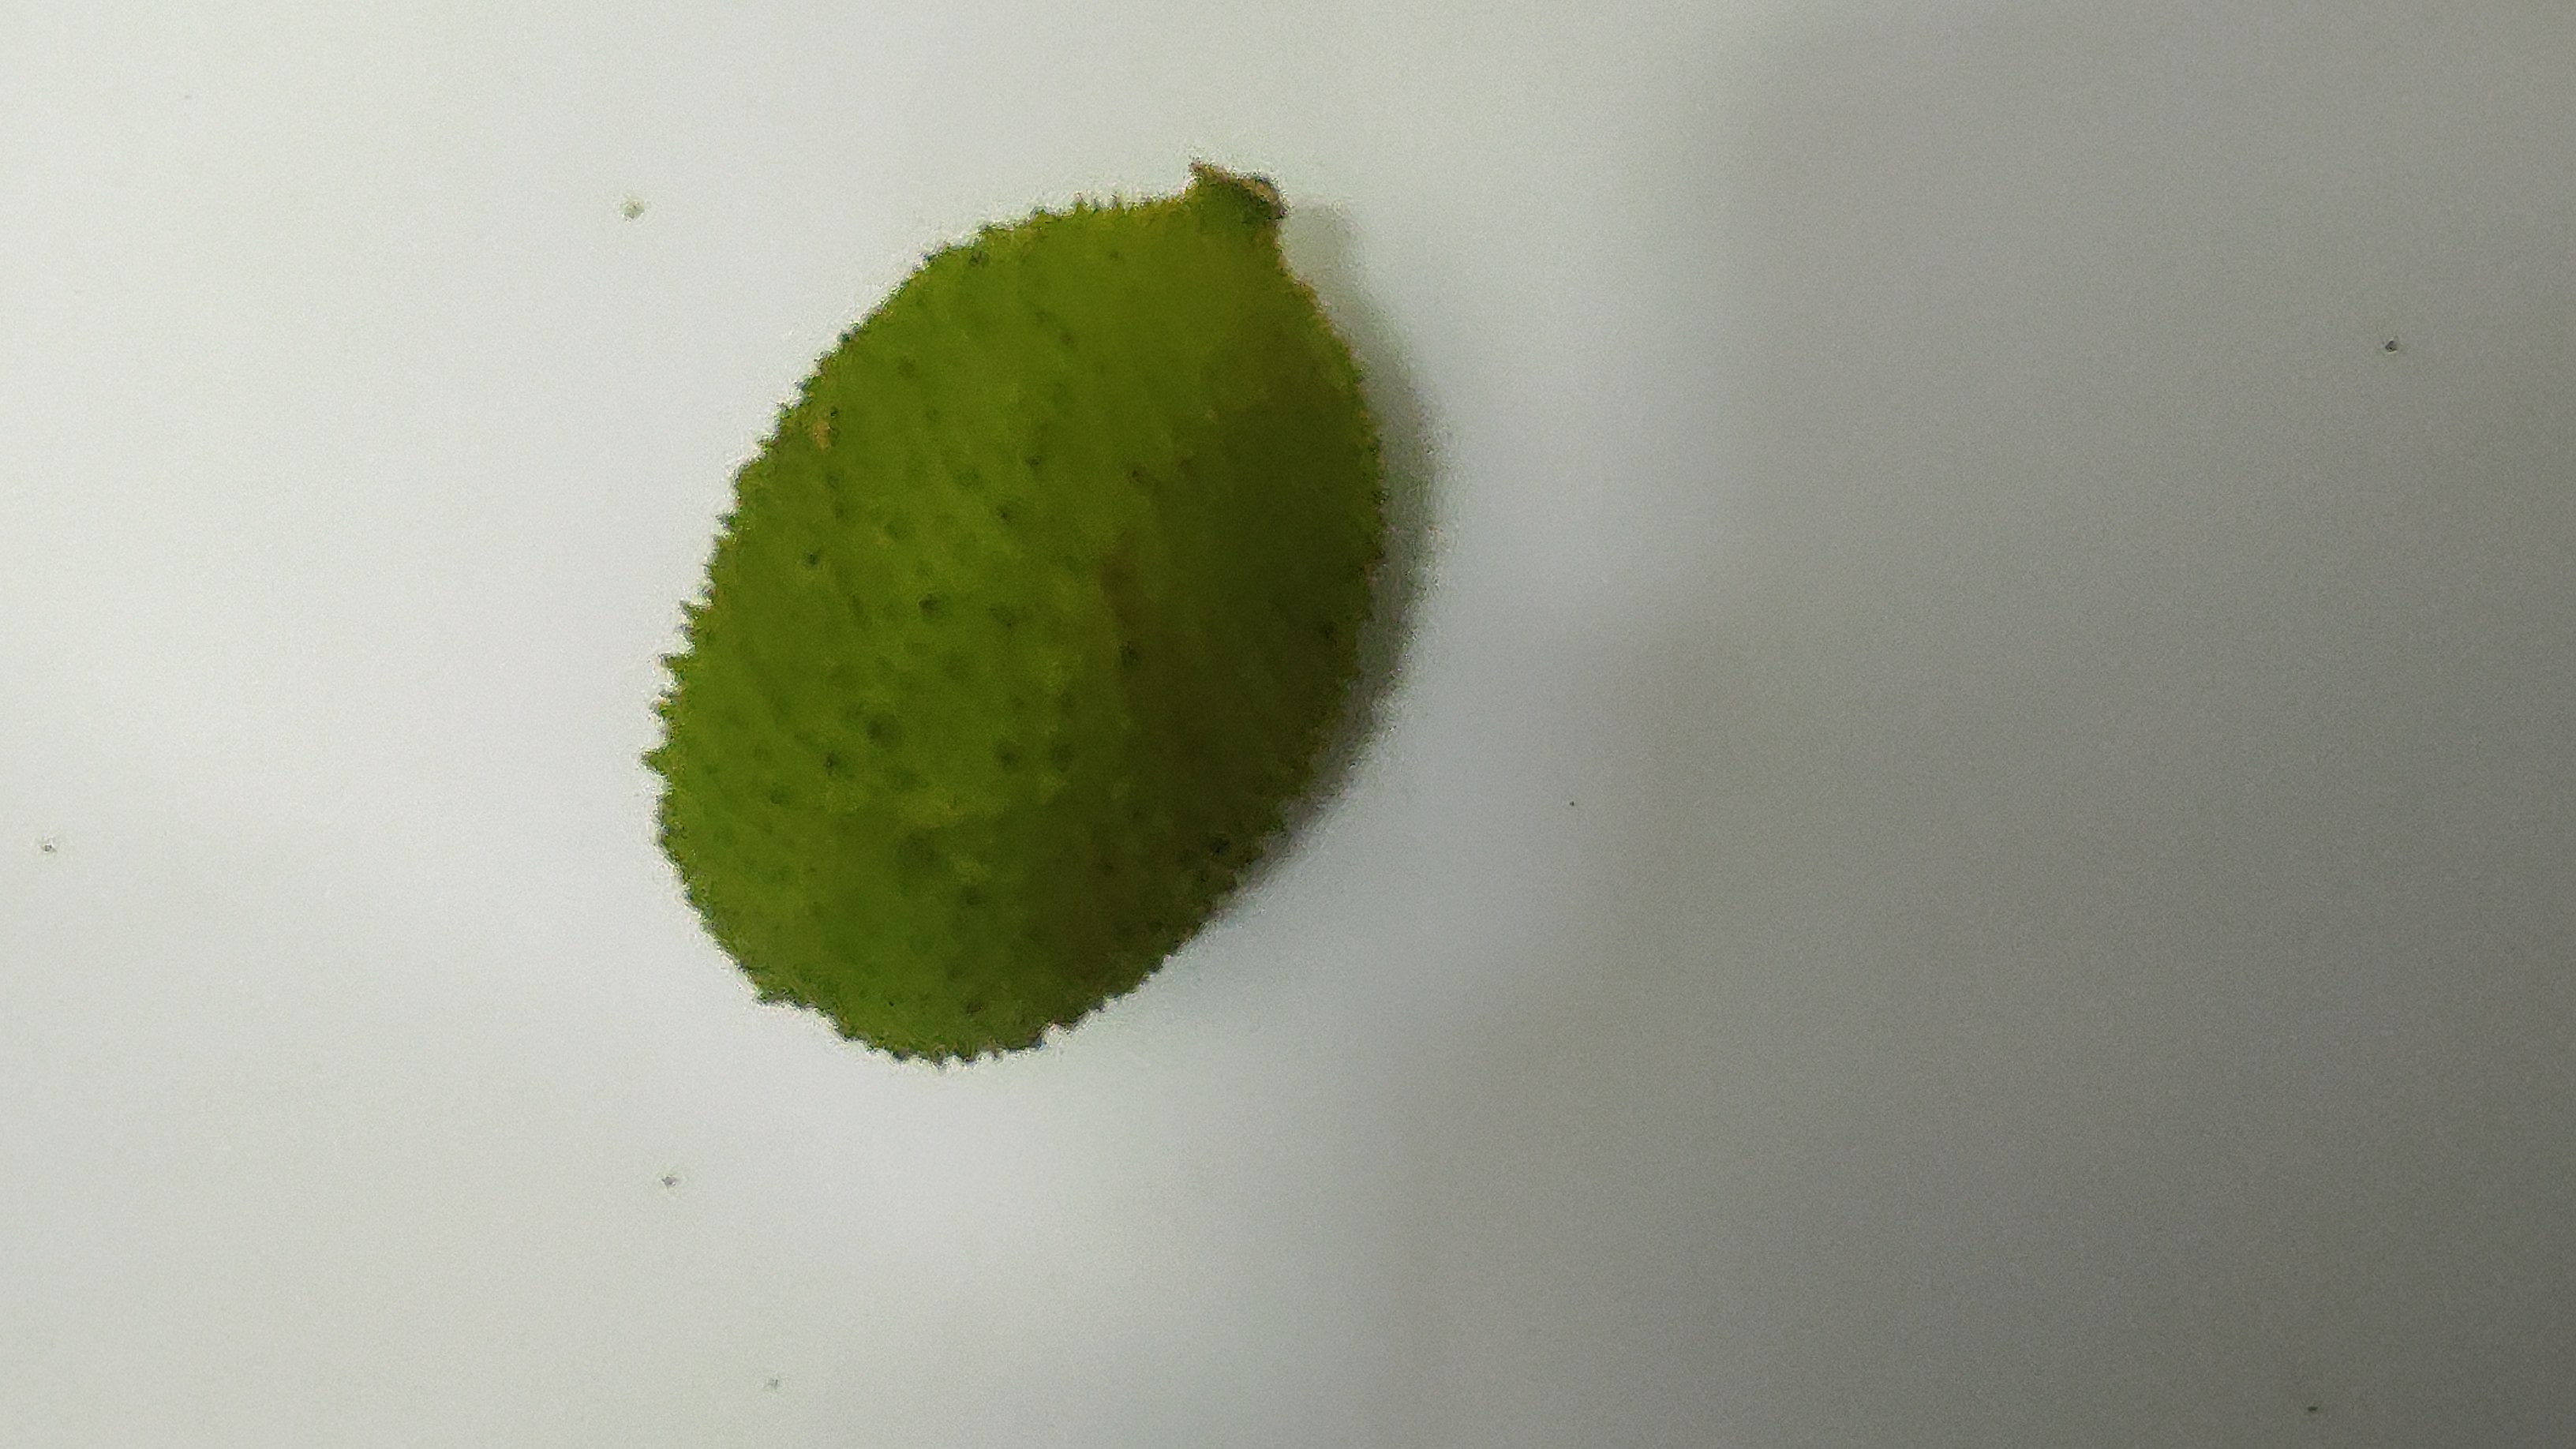
Crop: Spiny Gourd
Condition: Fresh